National Fascist Party

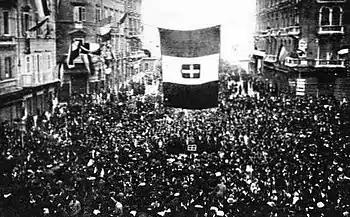
Residents of Fiume, now Rijeka, Croatia, cheering the arrival of Gabriele D'Annunzio and his "Legionari" in September 1919. The Italians claimed Fiume on the principle of self-determination, disregarding its mainly Slavic suburb of Susak. D'Annunzio's actions in Fiume inspired the Italian Fascist movement.

Fascism emphasised the need for the restoration of the Mazzinian "Risorgimento" tradition that pursued the unification of Italy, that the Fascists claimed had been left incomplete and abandoned in the Giolittian-era Italy. Fascism sought the incorporation of claimed "unredeemed" territories to Italy.